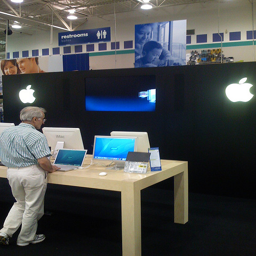
a man in white pants a table and a laptop
A man checks out a computer display in a store.
A man standing in front of a table with a  computer on it.;
A man is looking at computers on display.
a man is trying out an apple computer